Zygmunt Felczak

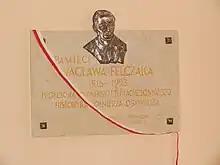
Commemorative plaque of prof. Wacław Felczak, Jagiellonian University

In addition, he was involved in information activities, which led him to copy magazines opposing anti-government propaganda in collaboration with Tadeusz Chciuk-Celt.